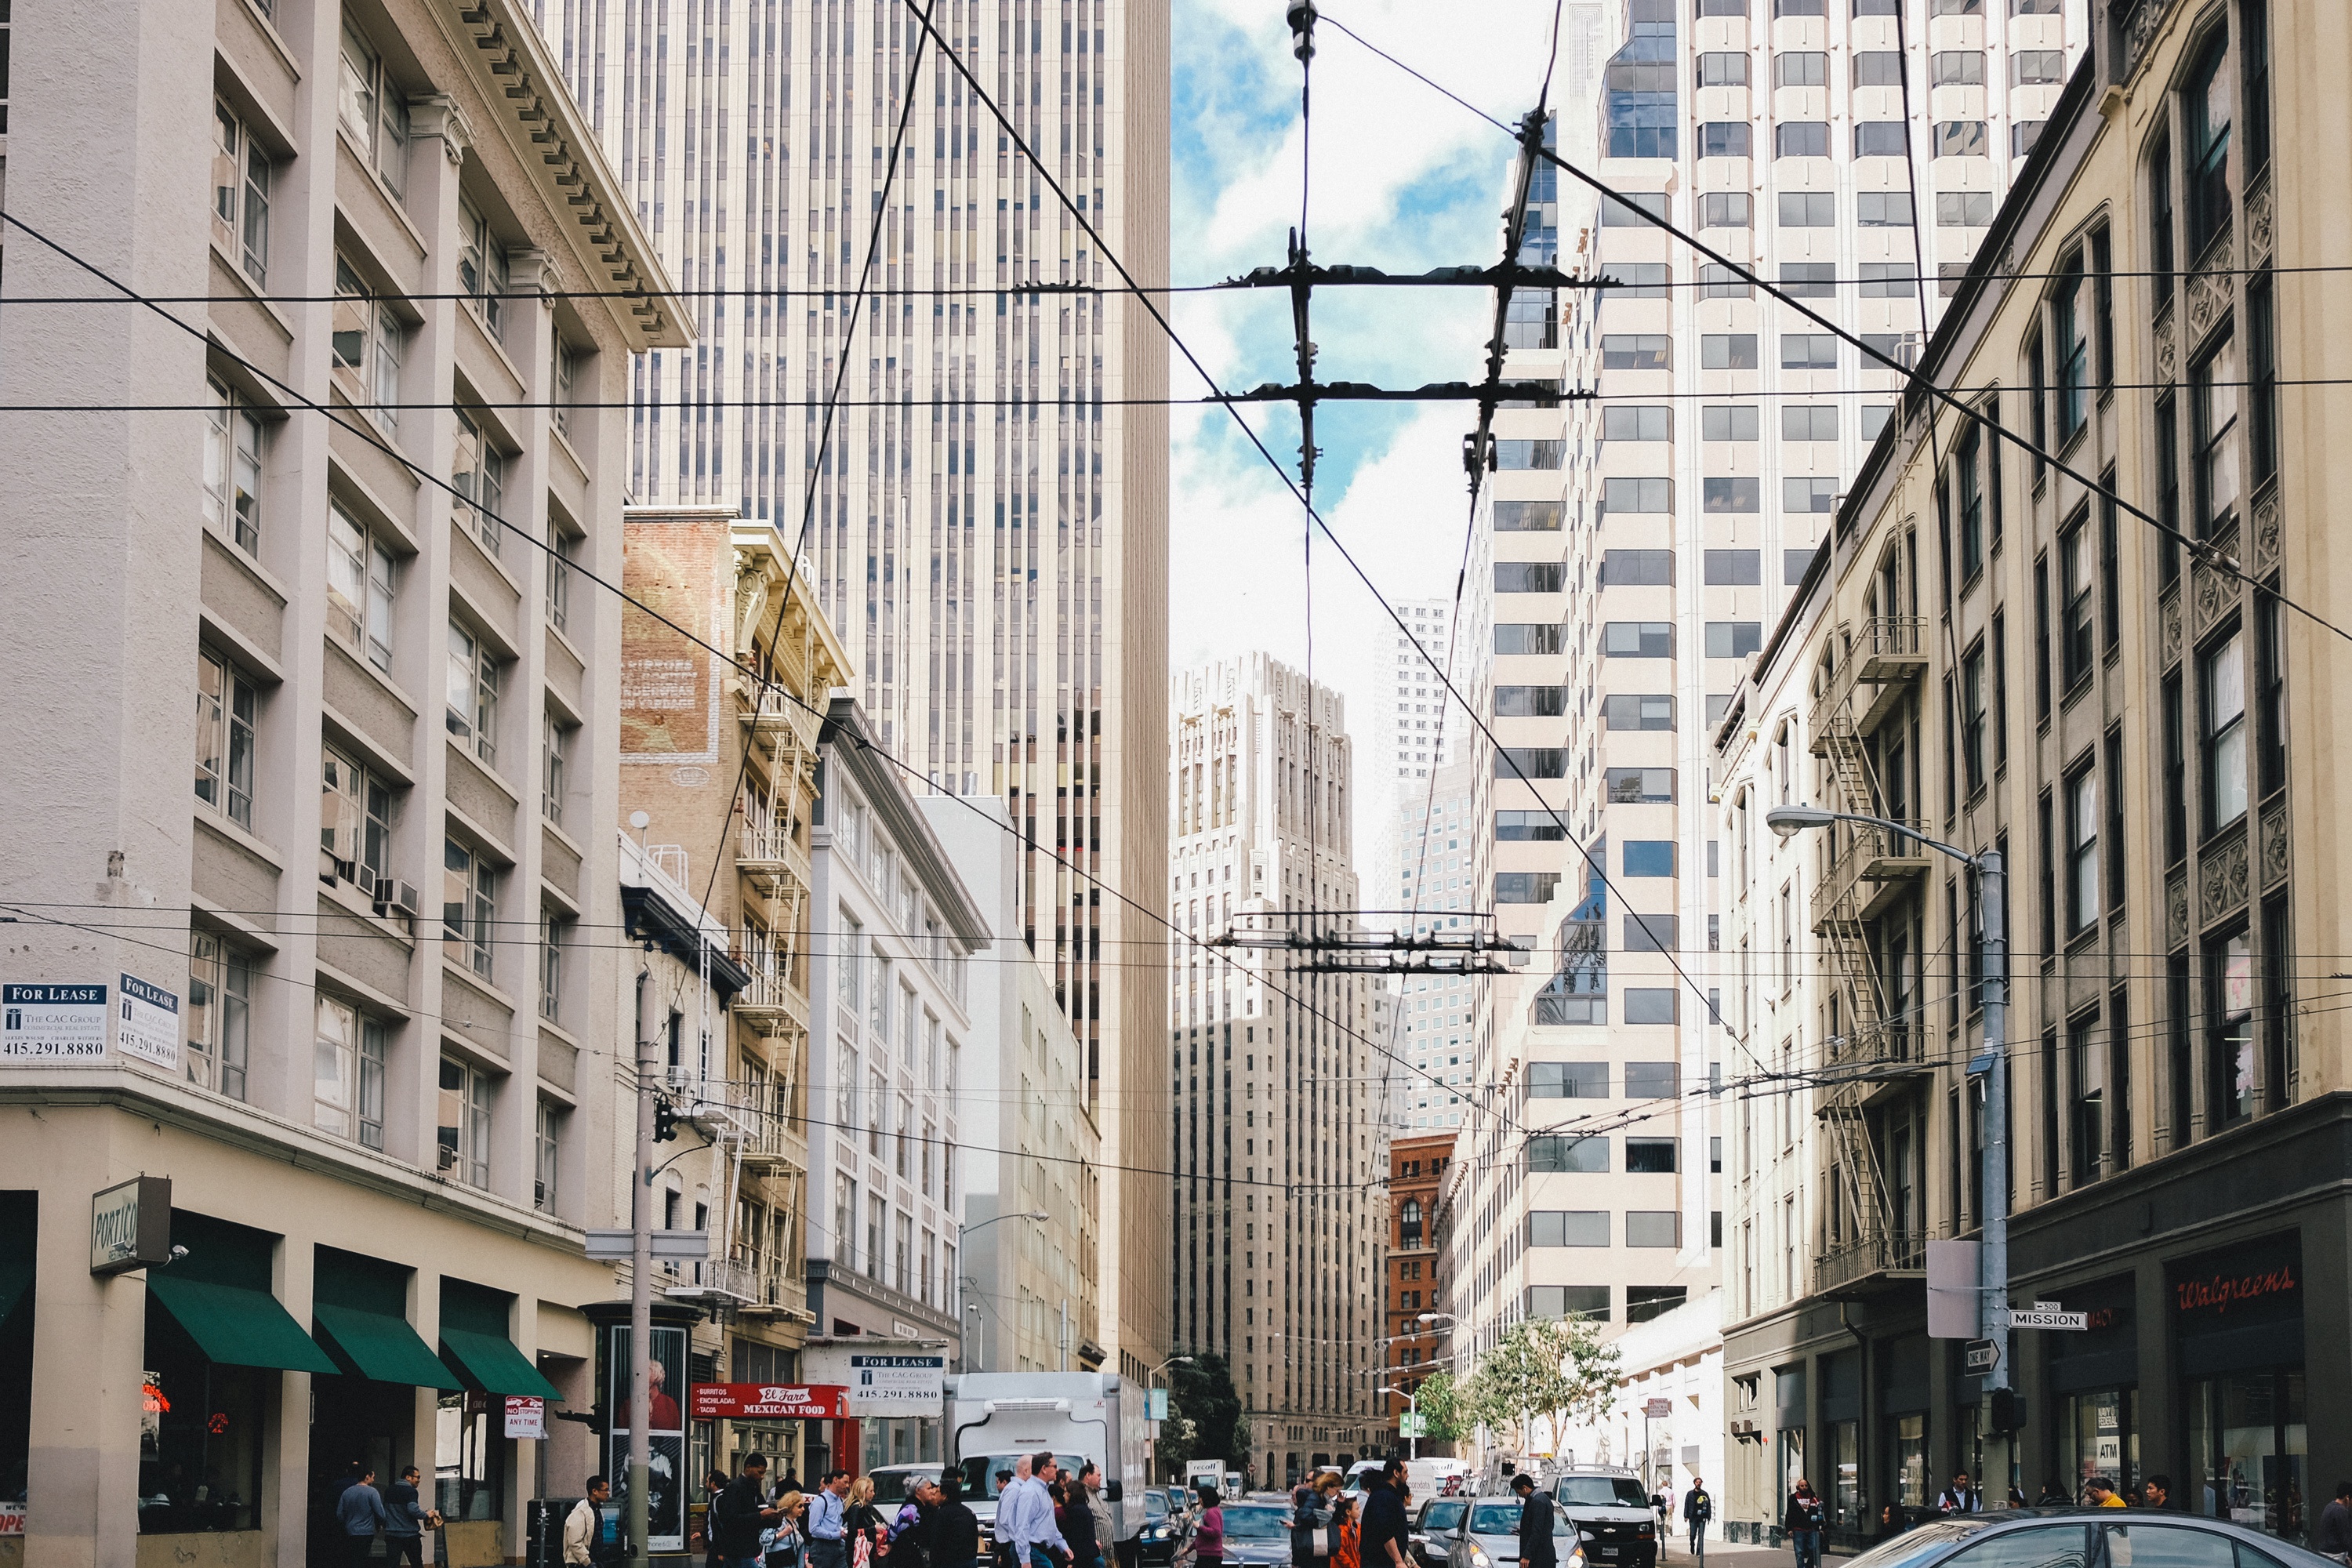
pedestrian, architecture, road, street, city, skyscraper, cityscape, downtown, plaza, landmark, facade, tower block, public transport, infrastructure, metropolis, neighbourhood, urban area, human settlement, metropolitan area